Fernando Urdapilleta

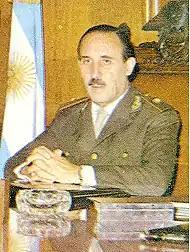
Fernando Urdapilleta in 1976

Fernando Urdapilleta (5 August 1924 – 17 August 2013) was an Argentine equestrian. He competed in two events at the 1960 Summer Olympics.